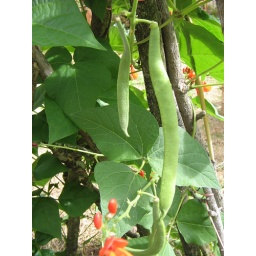
Long scarlet runner beans. You can see the bright red flowers in the background